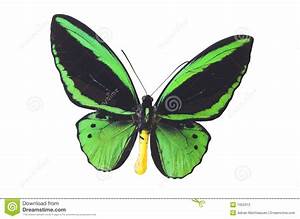
Label: butterfly